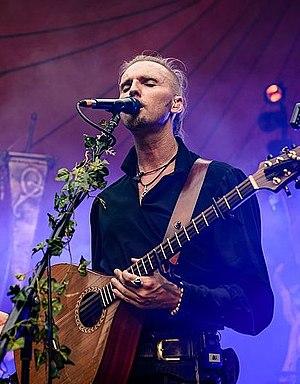
Oliver Sa Tyr
Faun est un groupe de musique néofolk allemand d'inspiration médiévale, celtique et dark wave, originaire de Gräfelfing, en Bavière. Il a été formé en 1998.